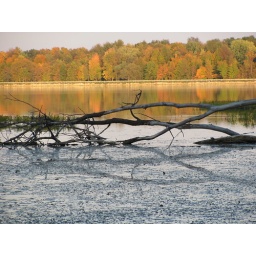
fallen tree in water